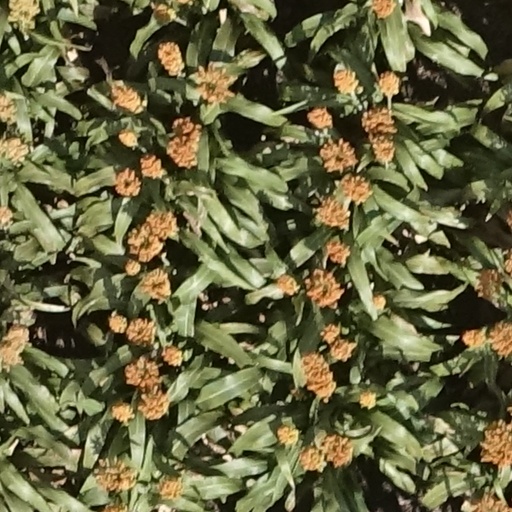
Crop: sorghum